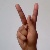
The image shows a hand gesture representing the letter 'K' in Indian Sign Language.